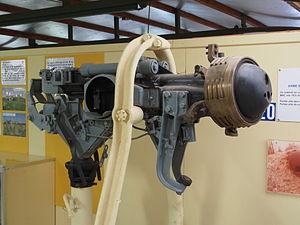
L'arme mixte de la ligne Maginot est née de la volonté de mettre en place dans les casemates des « nouveaux fronts » un système d'armes associant sous une même rotule une arme de défense anti-char et une arme anti-personnel. Cet impératif de rotule unique était dicté par le souci d'éviter pendant les combats l'opération risquée de changement d'arme, et donc le démasquage du créneau.